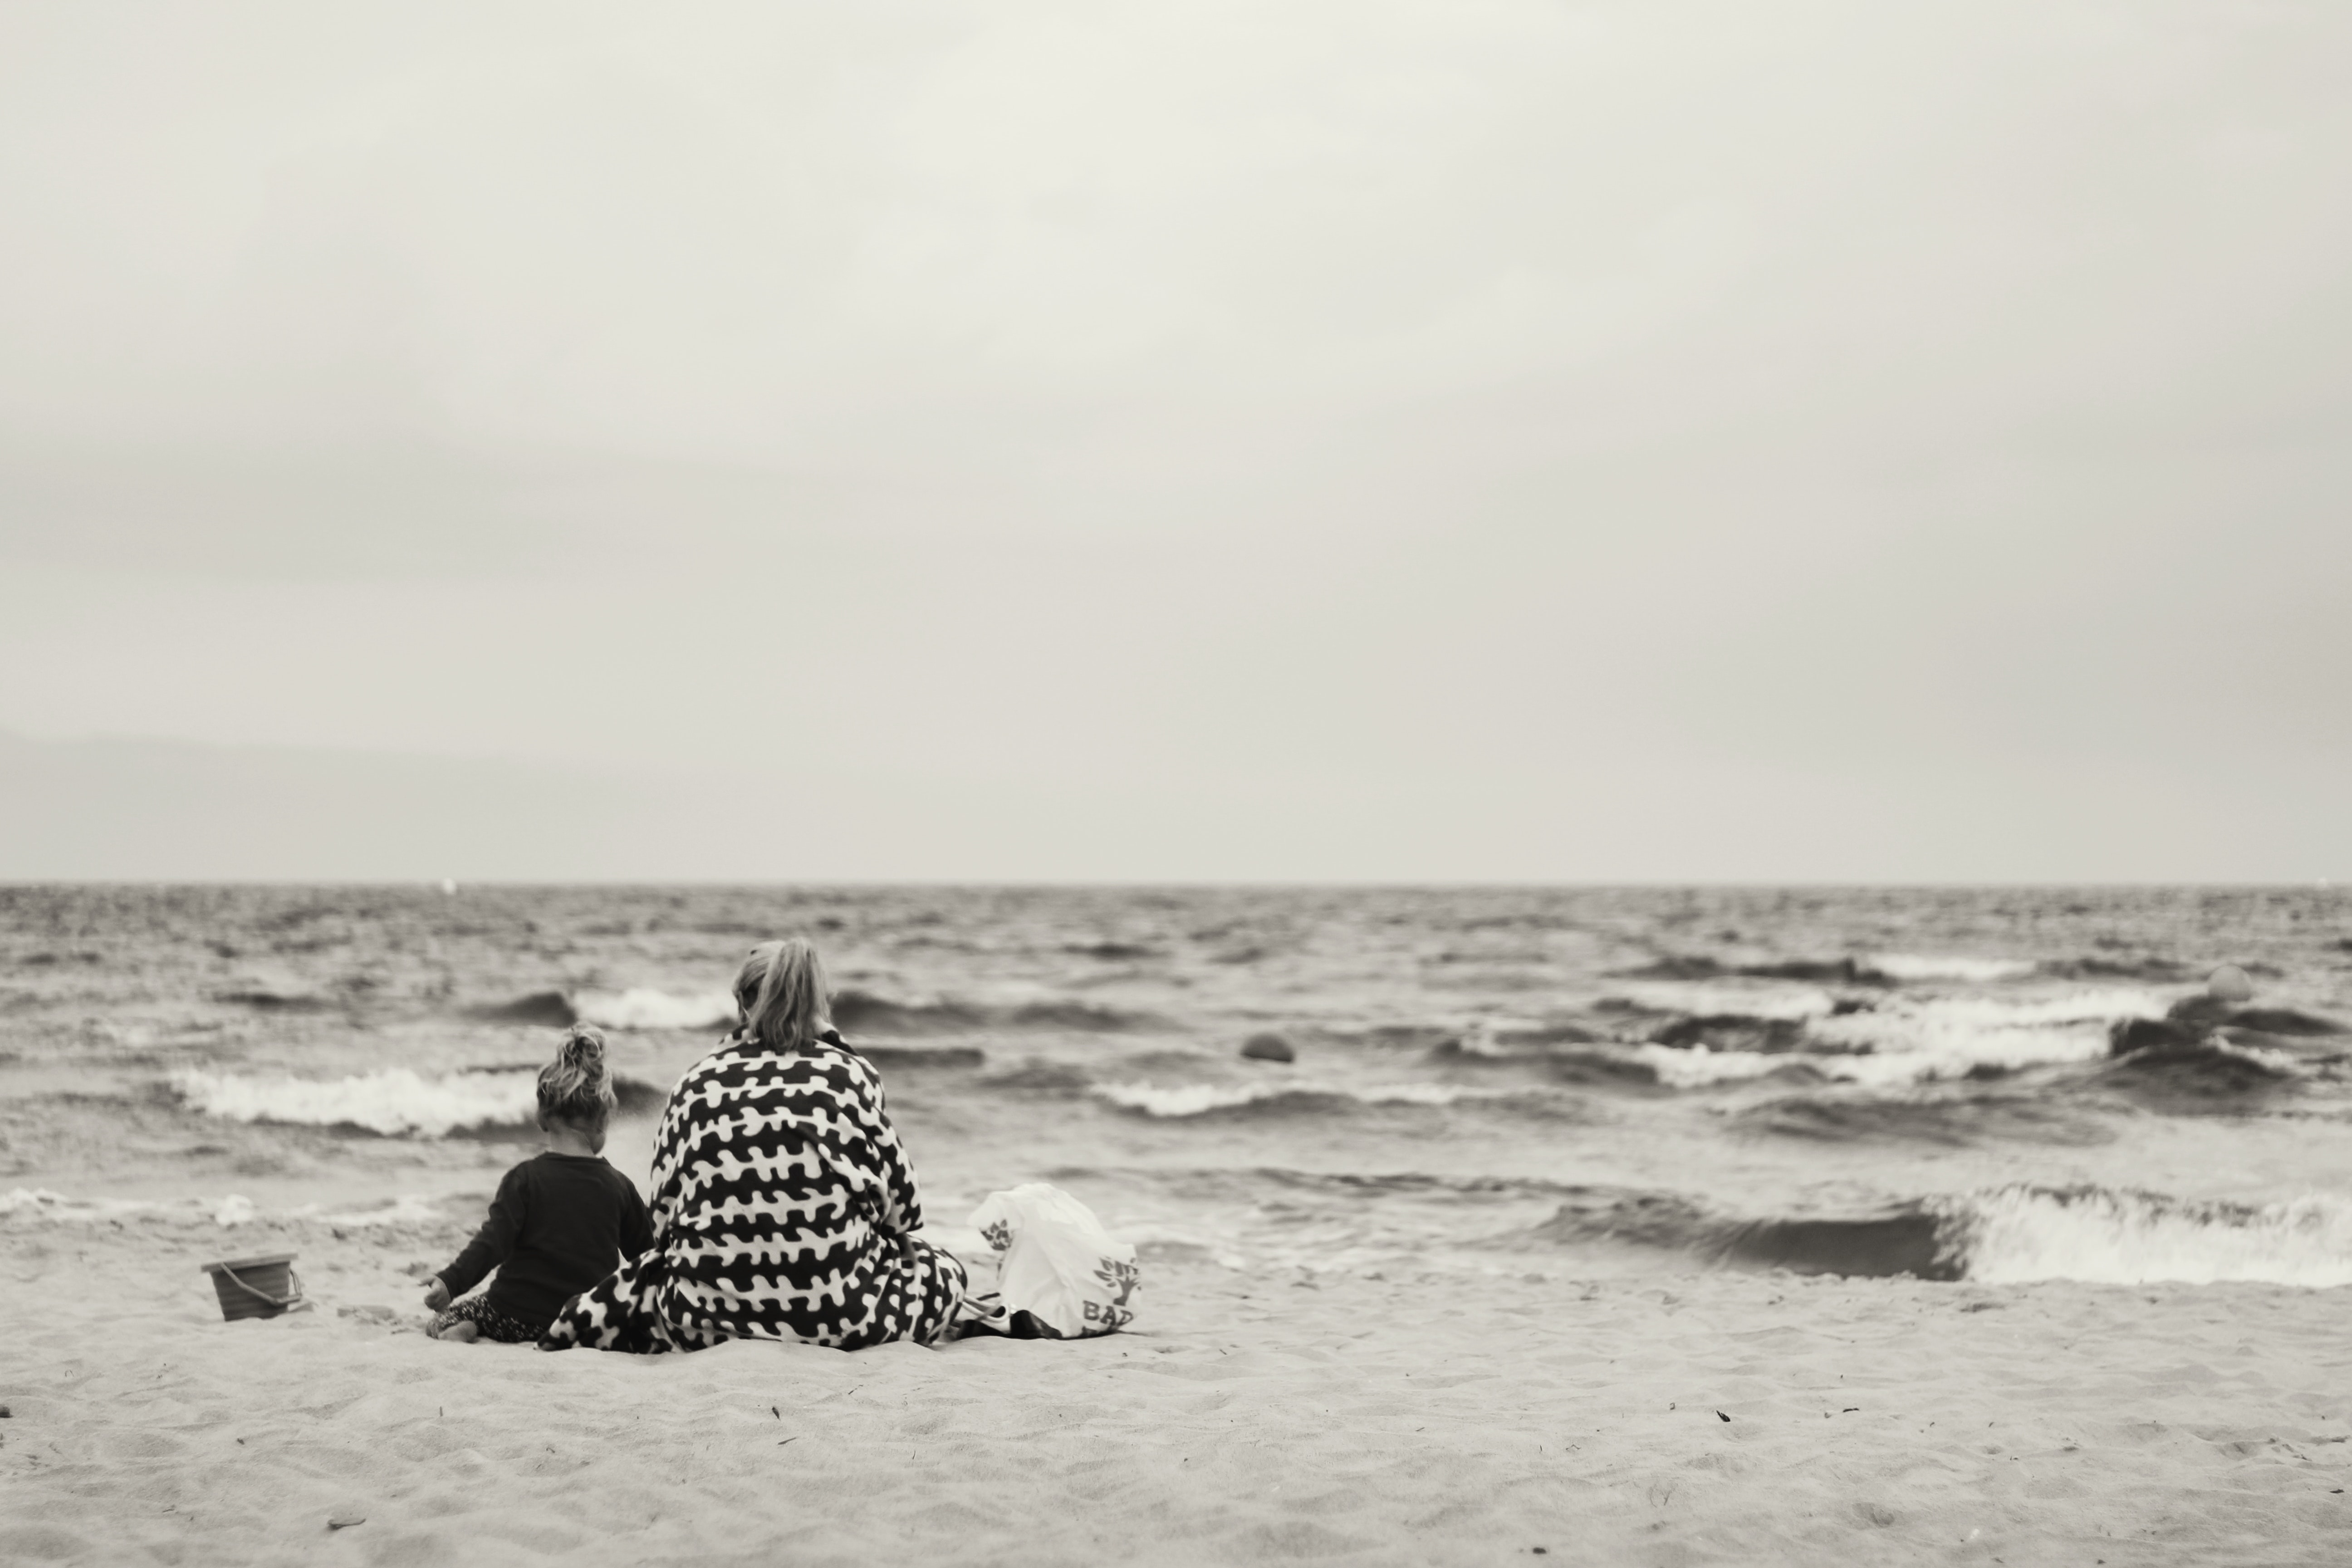
sea, black, photograph, beach, black and white, coast, ocean, monochrome photography, horizon, sky, water, photography, shore, sand, wave, monochrome, vacation, sitting, stock photography, summer, tree, coastal and oceanic landforms, calm, outerwear, wind wave, cloud, landscape, tourism, style